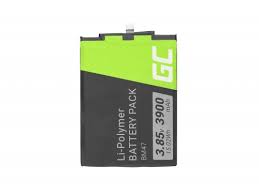
Waste category: battery